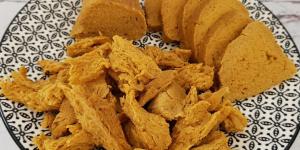
pollo vegano casero